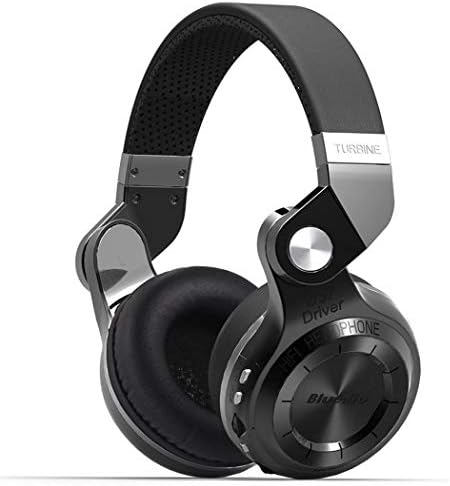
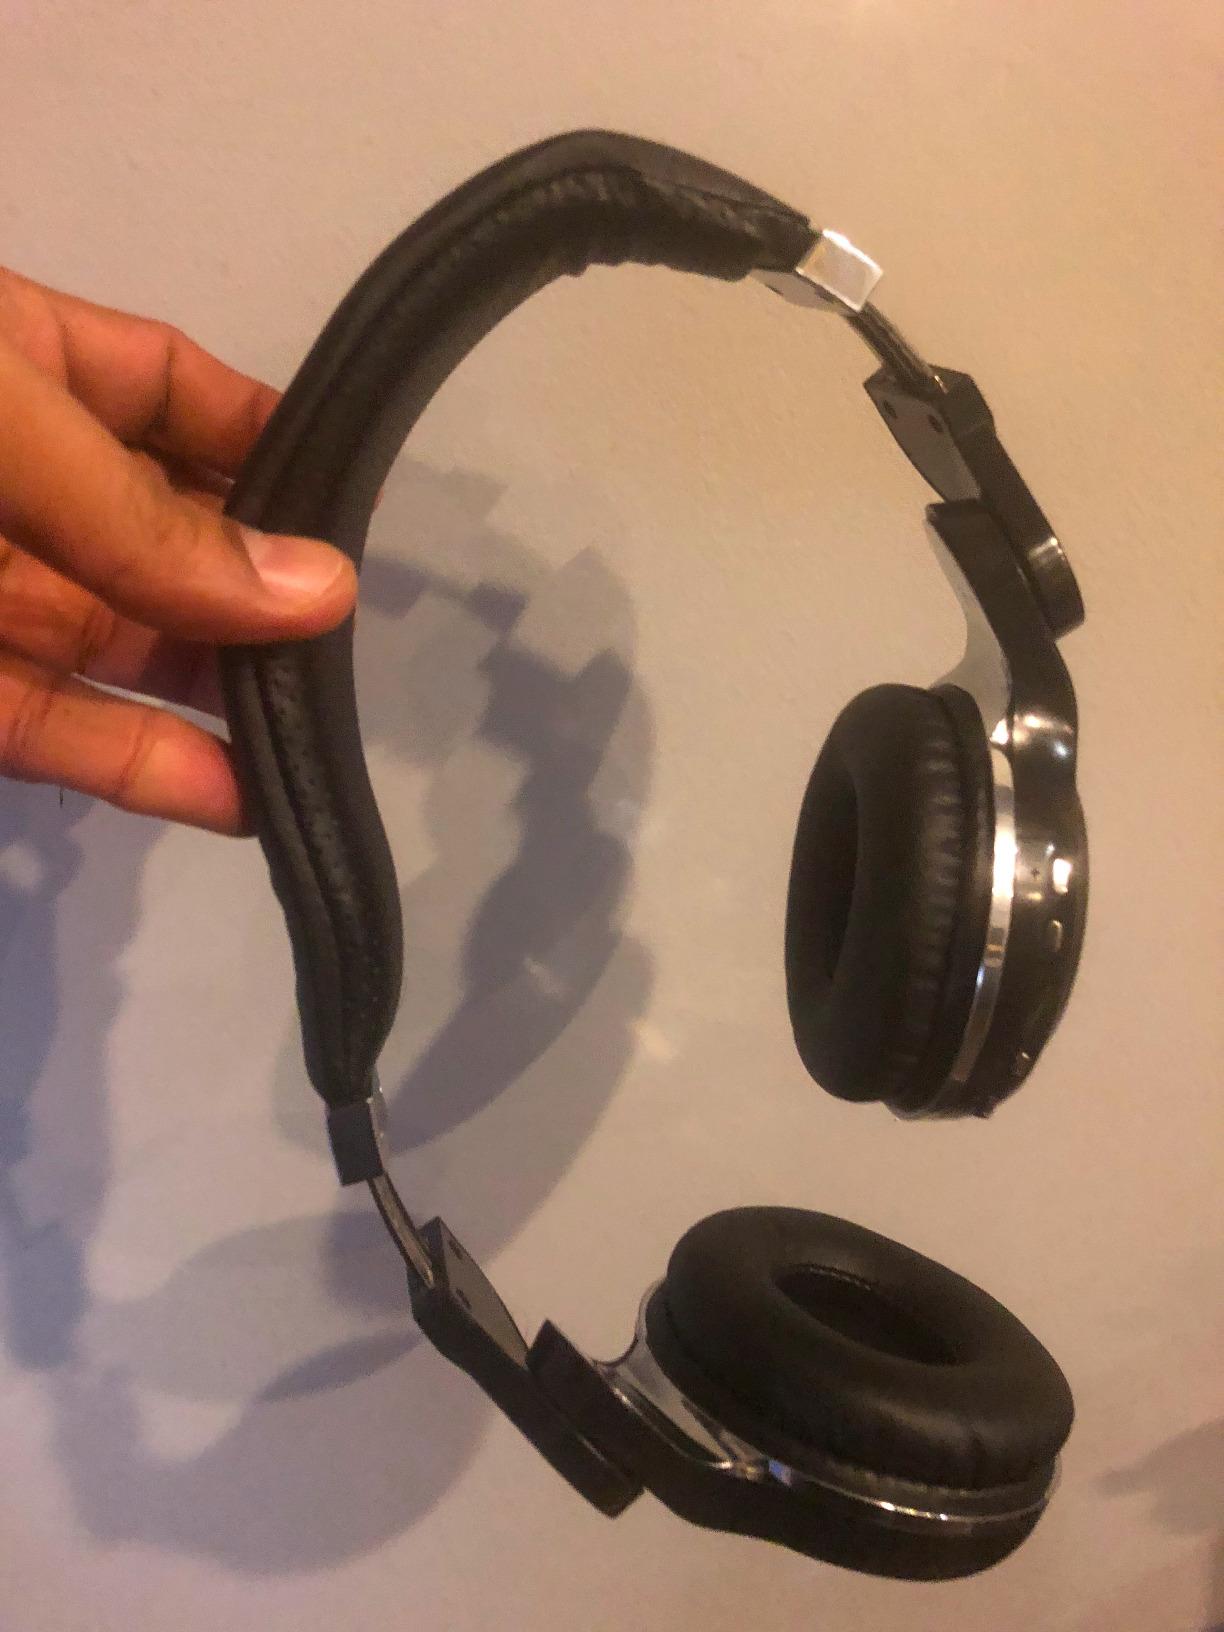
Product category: headphones
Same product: yes